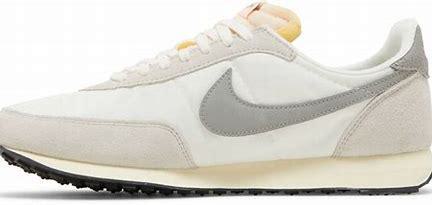
Brand: Nike
Model: Waffle 2